Magnolia Hotshots

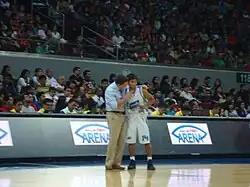
San Mig Coffee coach Tim Cone talks to Mark Barroca during their semifinal game against Barangay Ginebra

They faced Ginebra on the semifinals of the 2013–14 PBA Philippine Cup. The series lasted until Game 7, where they won the series 4–3, 110–87, breaking the record of the highest attendance on a single game with a crowd of 24,883. Many people are watching outside and a millions in their houses.